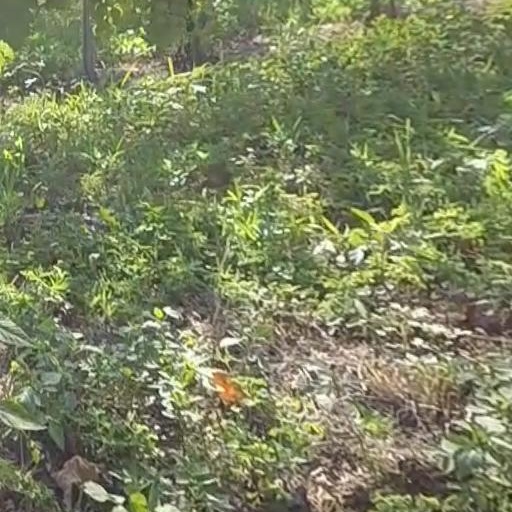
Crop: grape